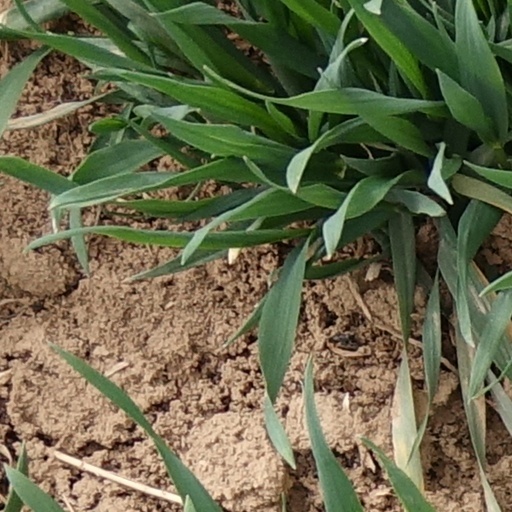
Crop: wheat